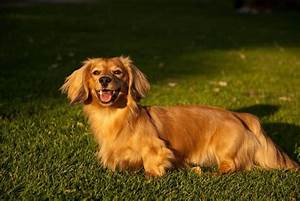
Label: dog